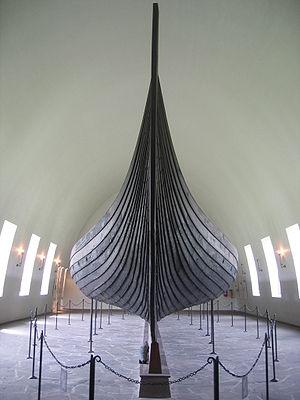
Un bateau est une construction humaine capable de flotter sur l'eau et de s'y déplacer, dirigé par ses occupants. Il répond aux besoins du transport maritime ou fluvial, et permet diverses activités telles que le transport de personnes ou de marchandises, la guerre sur mer, la pêche, la plaisance, ou d'autres services tels que la sécurité des autres bateaux.
Le bateau de Gokstad est un bateau viking de la fin du IXᵉ siècle ayant été découvert dans un large monticule funéraire près de la ferme Gokstad, dans la région de Sandefjord dans le Vestfold, Norvège. Il a été dégagé par Nicolay Nicolaysen en 1880.